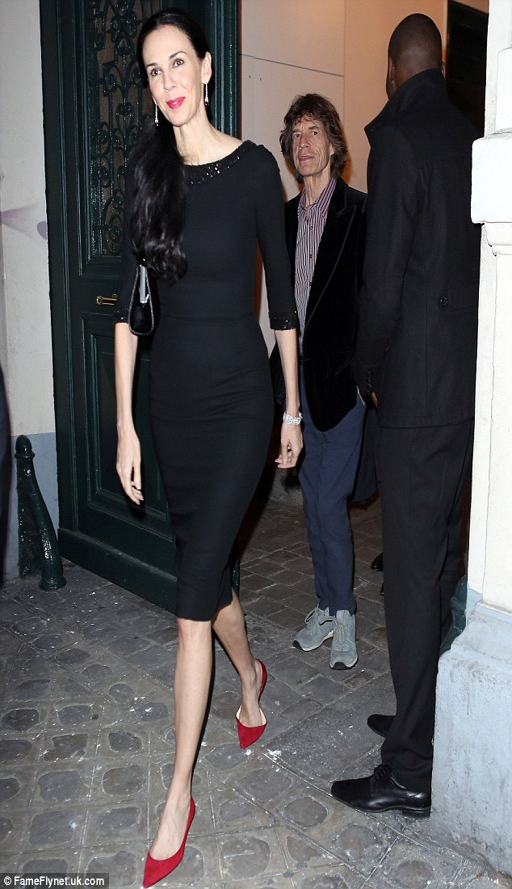
the long and the short of it : strides ahead of blues artist